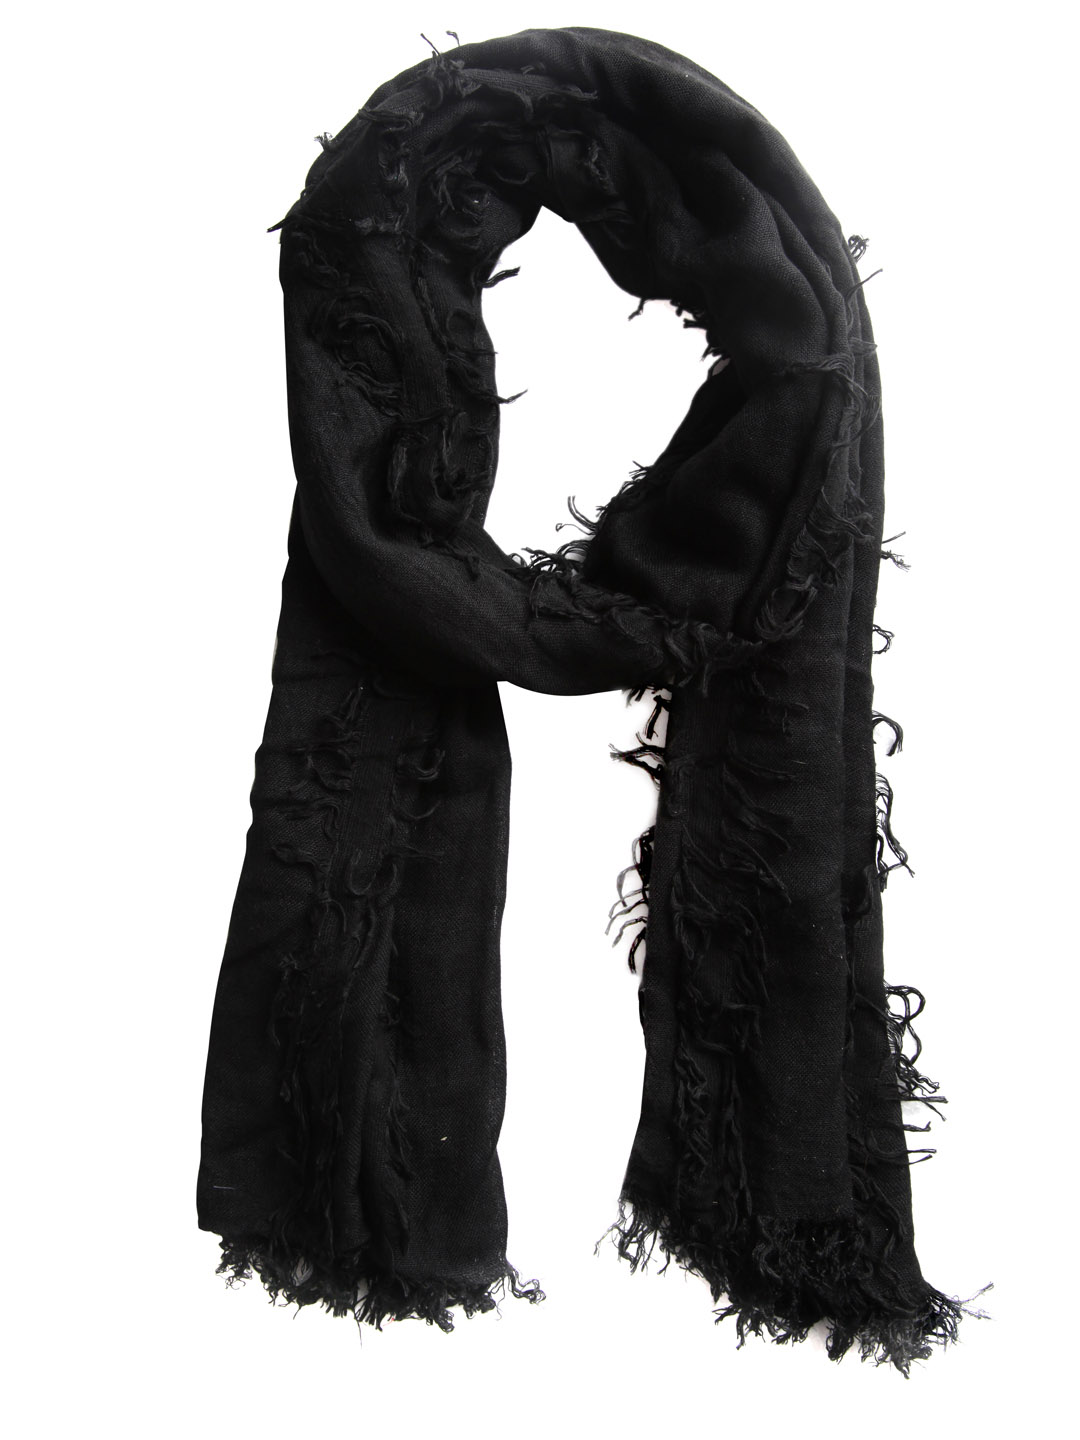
Femella Women Black Scarf
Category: Accessories / Scarves / Scarves
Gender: Women
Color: Black
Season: Summer 2012
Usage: Casual